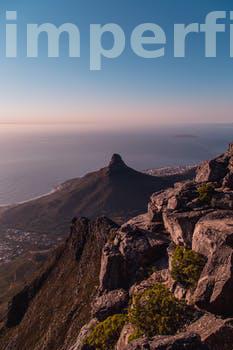
Label: Watermark